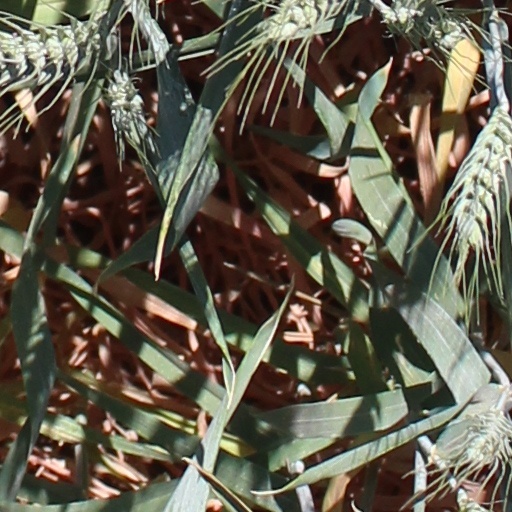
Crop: wheat